Bai Jiguan tea

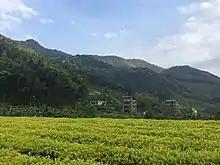
A field of bushes with the light-green leaves characteristic of this tea.

The flavour is also quite different from the other Wuyi oolongs, which tend to be otherwise very similar to a group. Like most Wuyi oolongs, it sits in the highly oxidized end of the oolong tea spectrum, though in the lower range of oxidization for a Wuyi tea, which tend to be 60-80% oxidized.